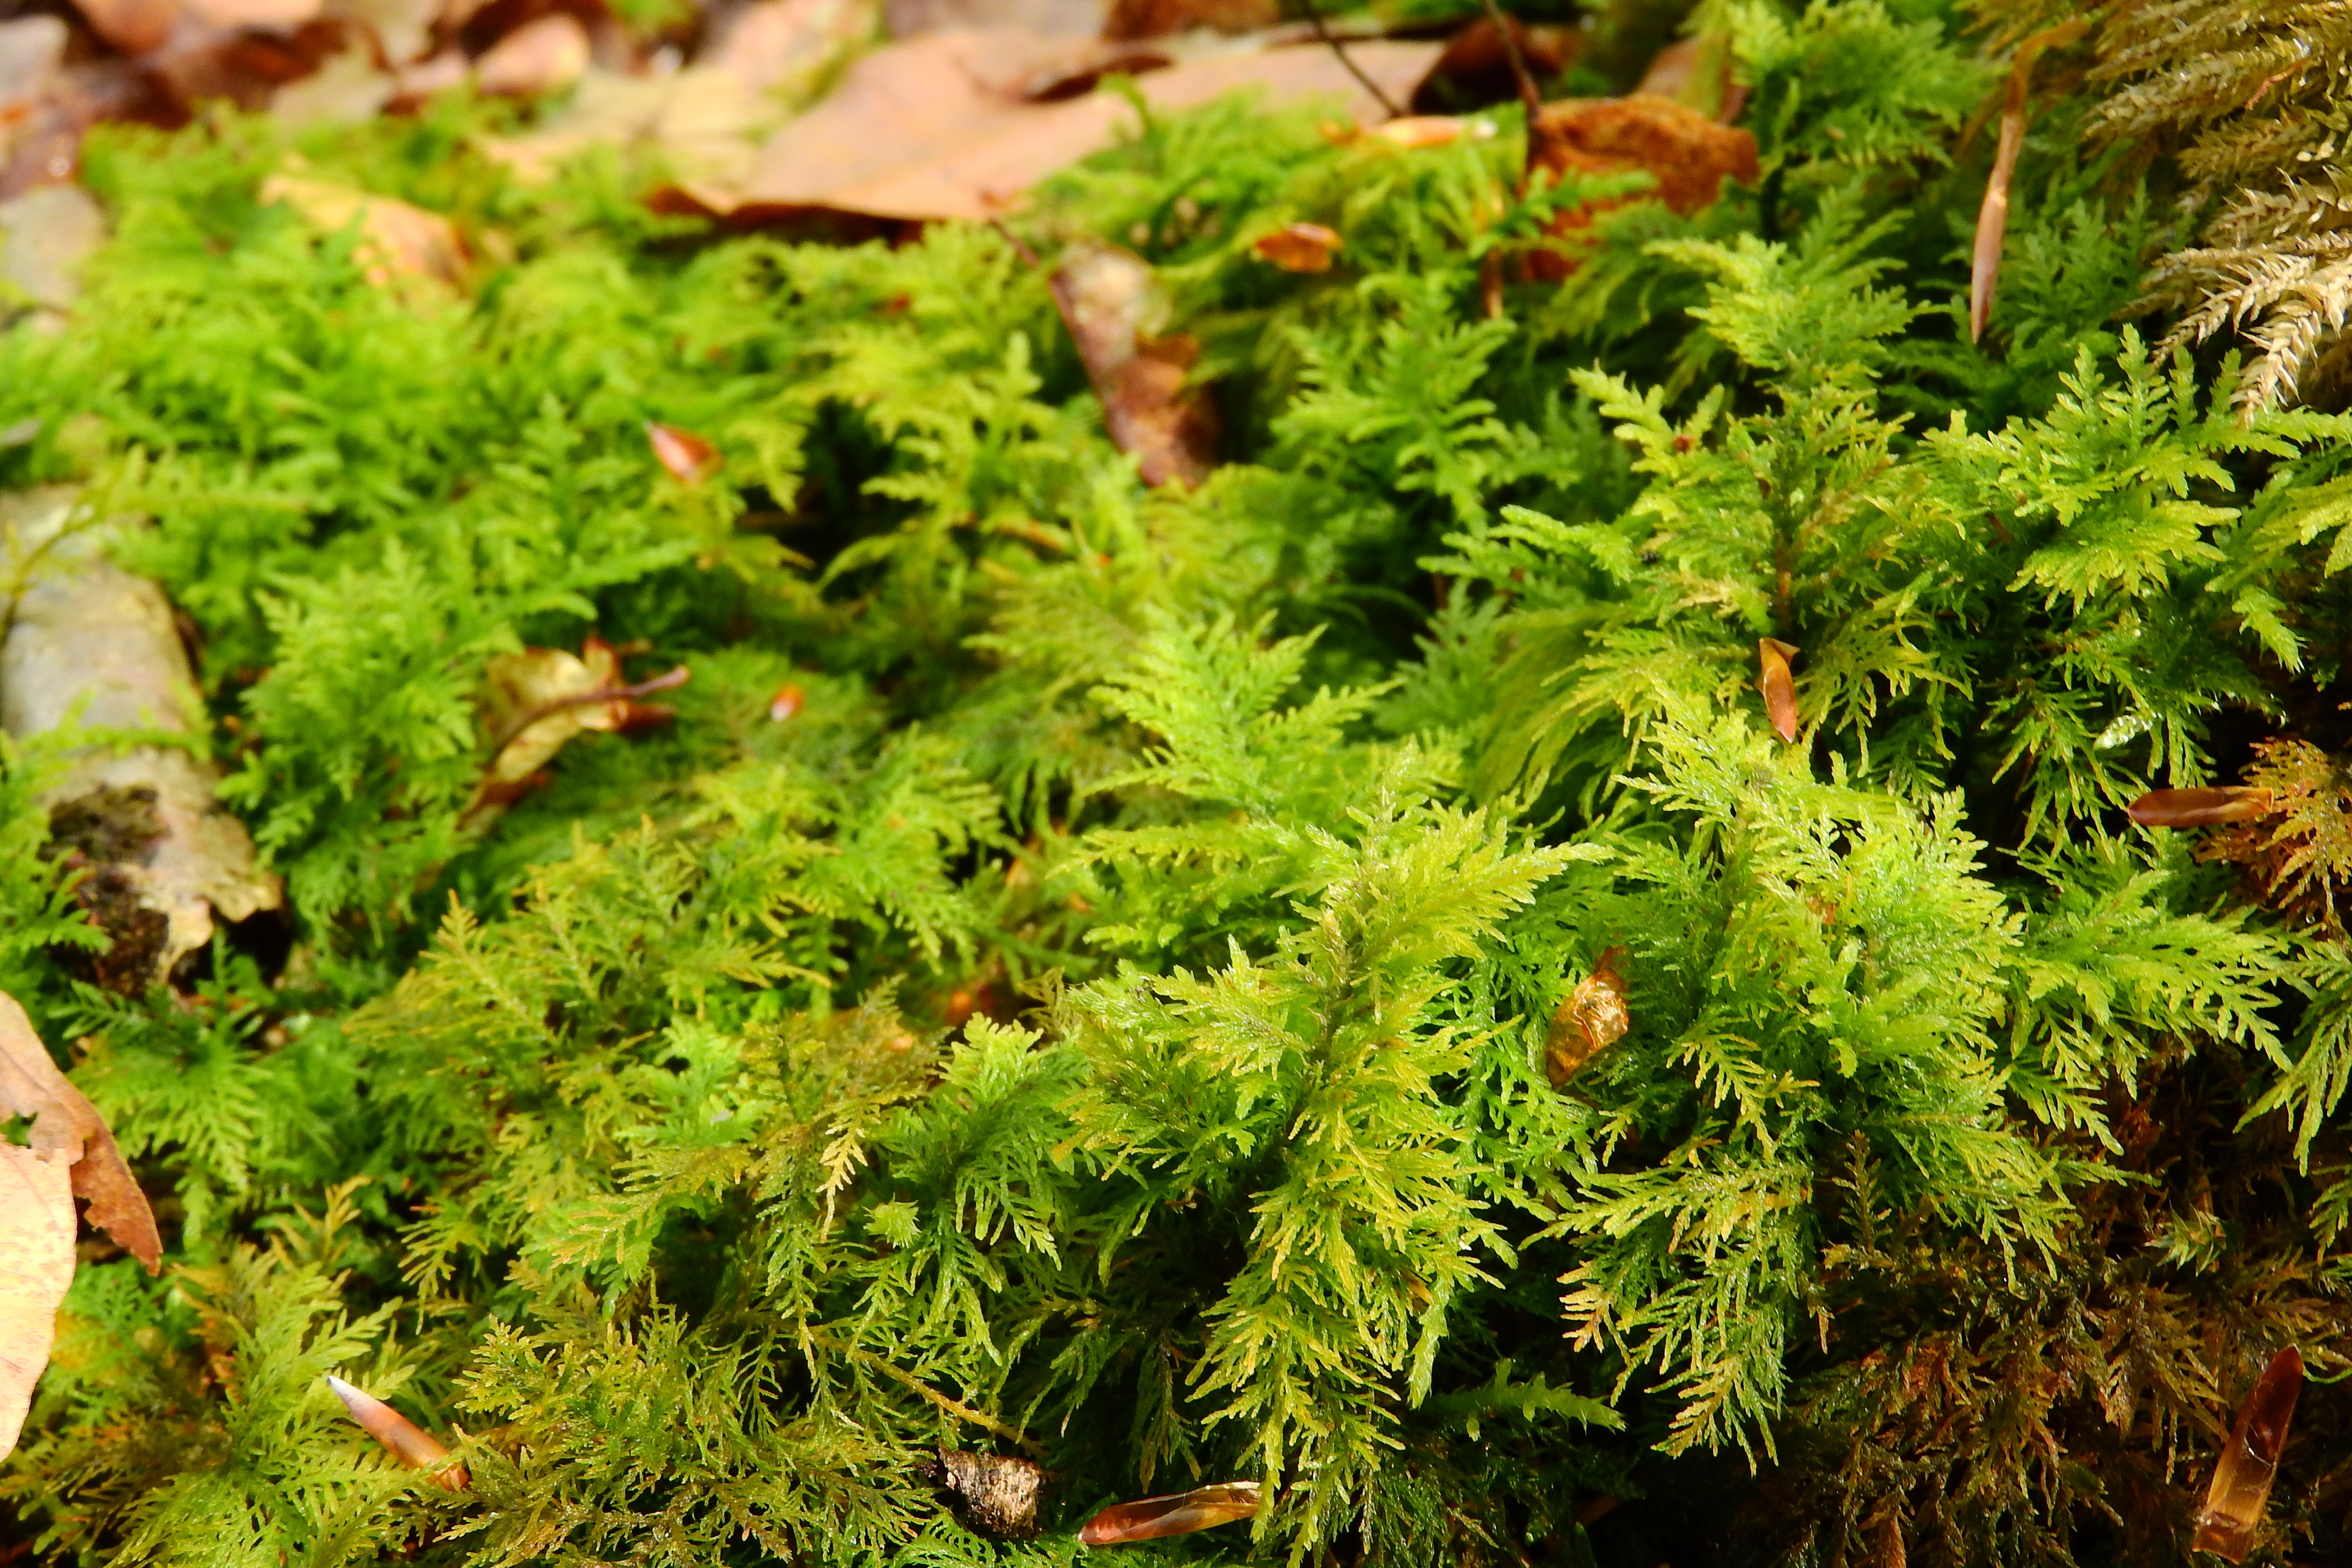
tree, plant, leaf, flower, moss, produce, botany, garden, flora, fern, flowering plant, bryophytes, rokytnik, hylocomium, land plant, ferns and horsetails, non vascular land plant